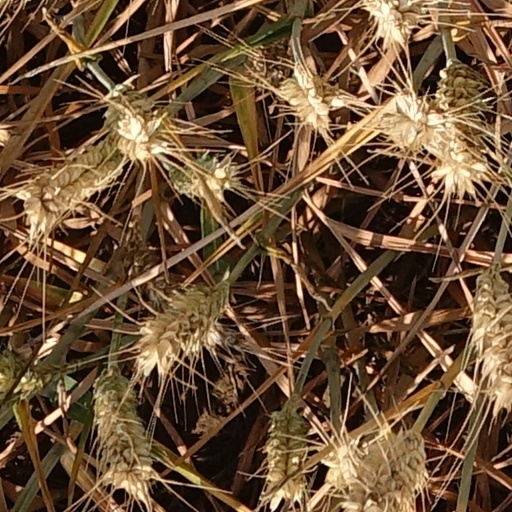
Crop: wheat